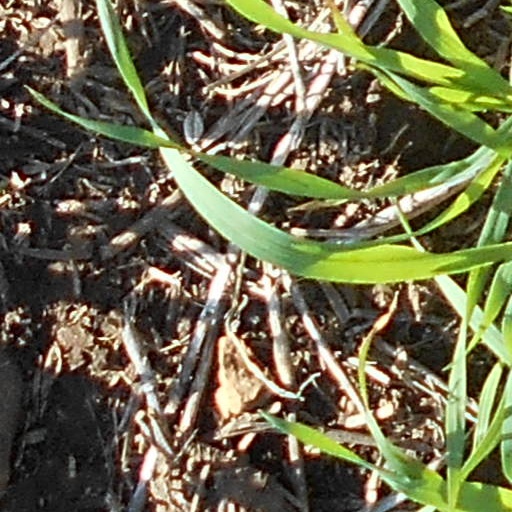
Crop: wheat